Phycodes radiata

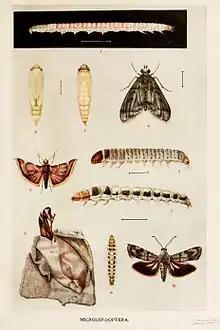

Eggs: Eggs measure approximately 0.35 mm in length and 0.08 mm in breadth, with an incubation period of ~6.8 days. On average, hatching success is 84.9%.